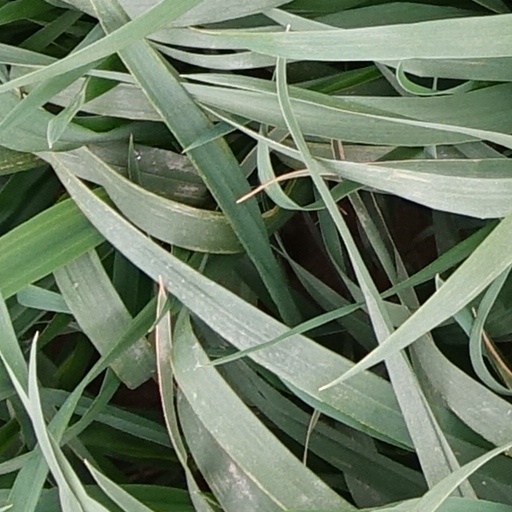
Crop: wheat